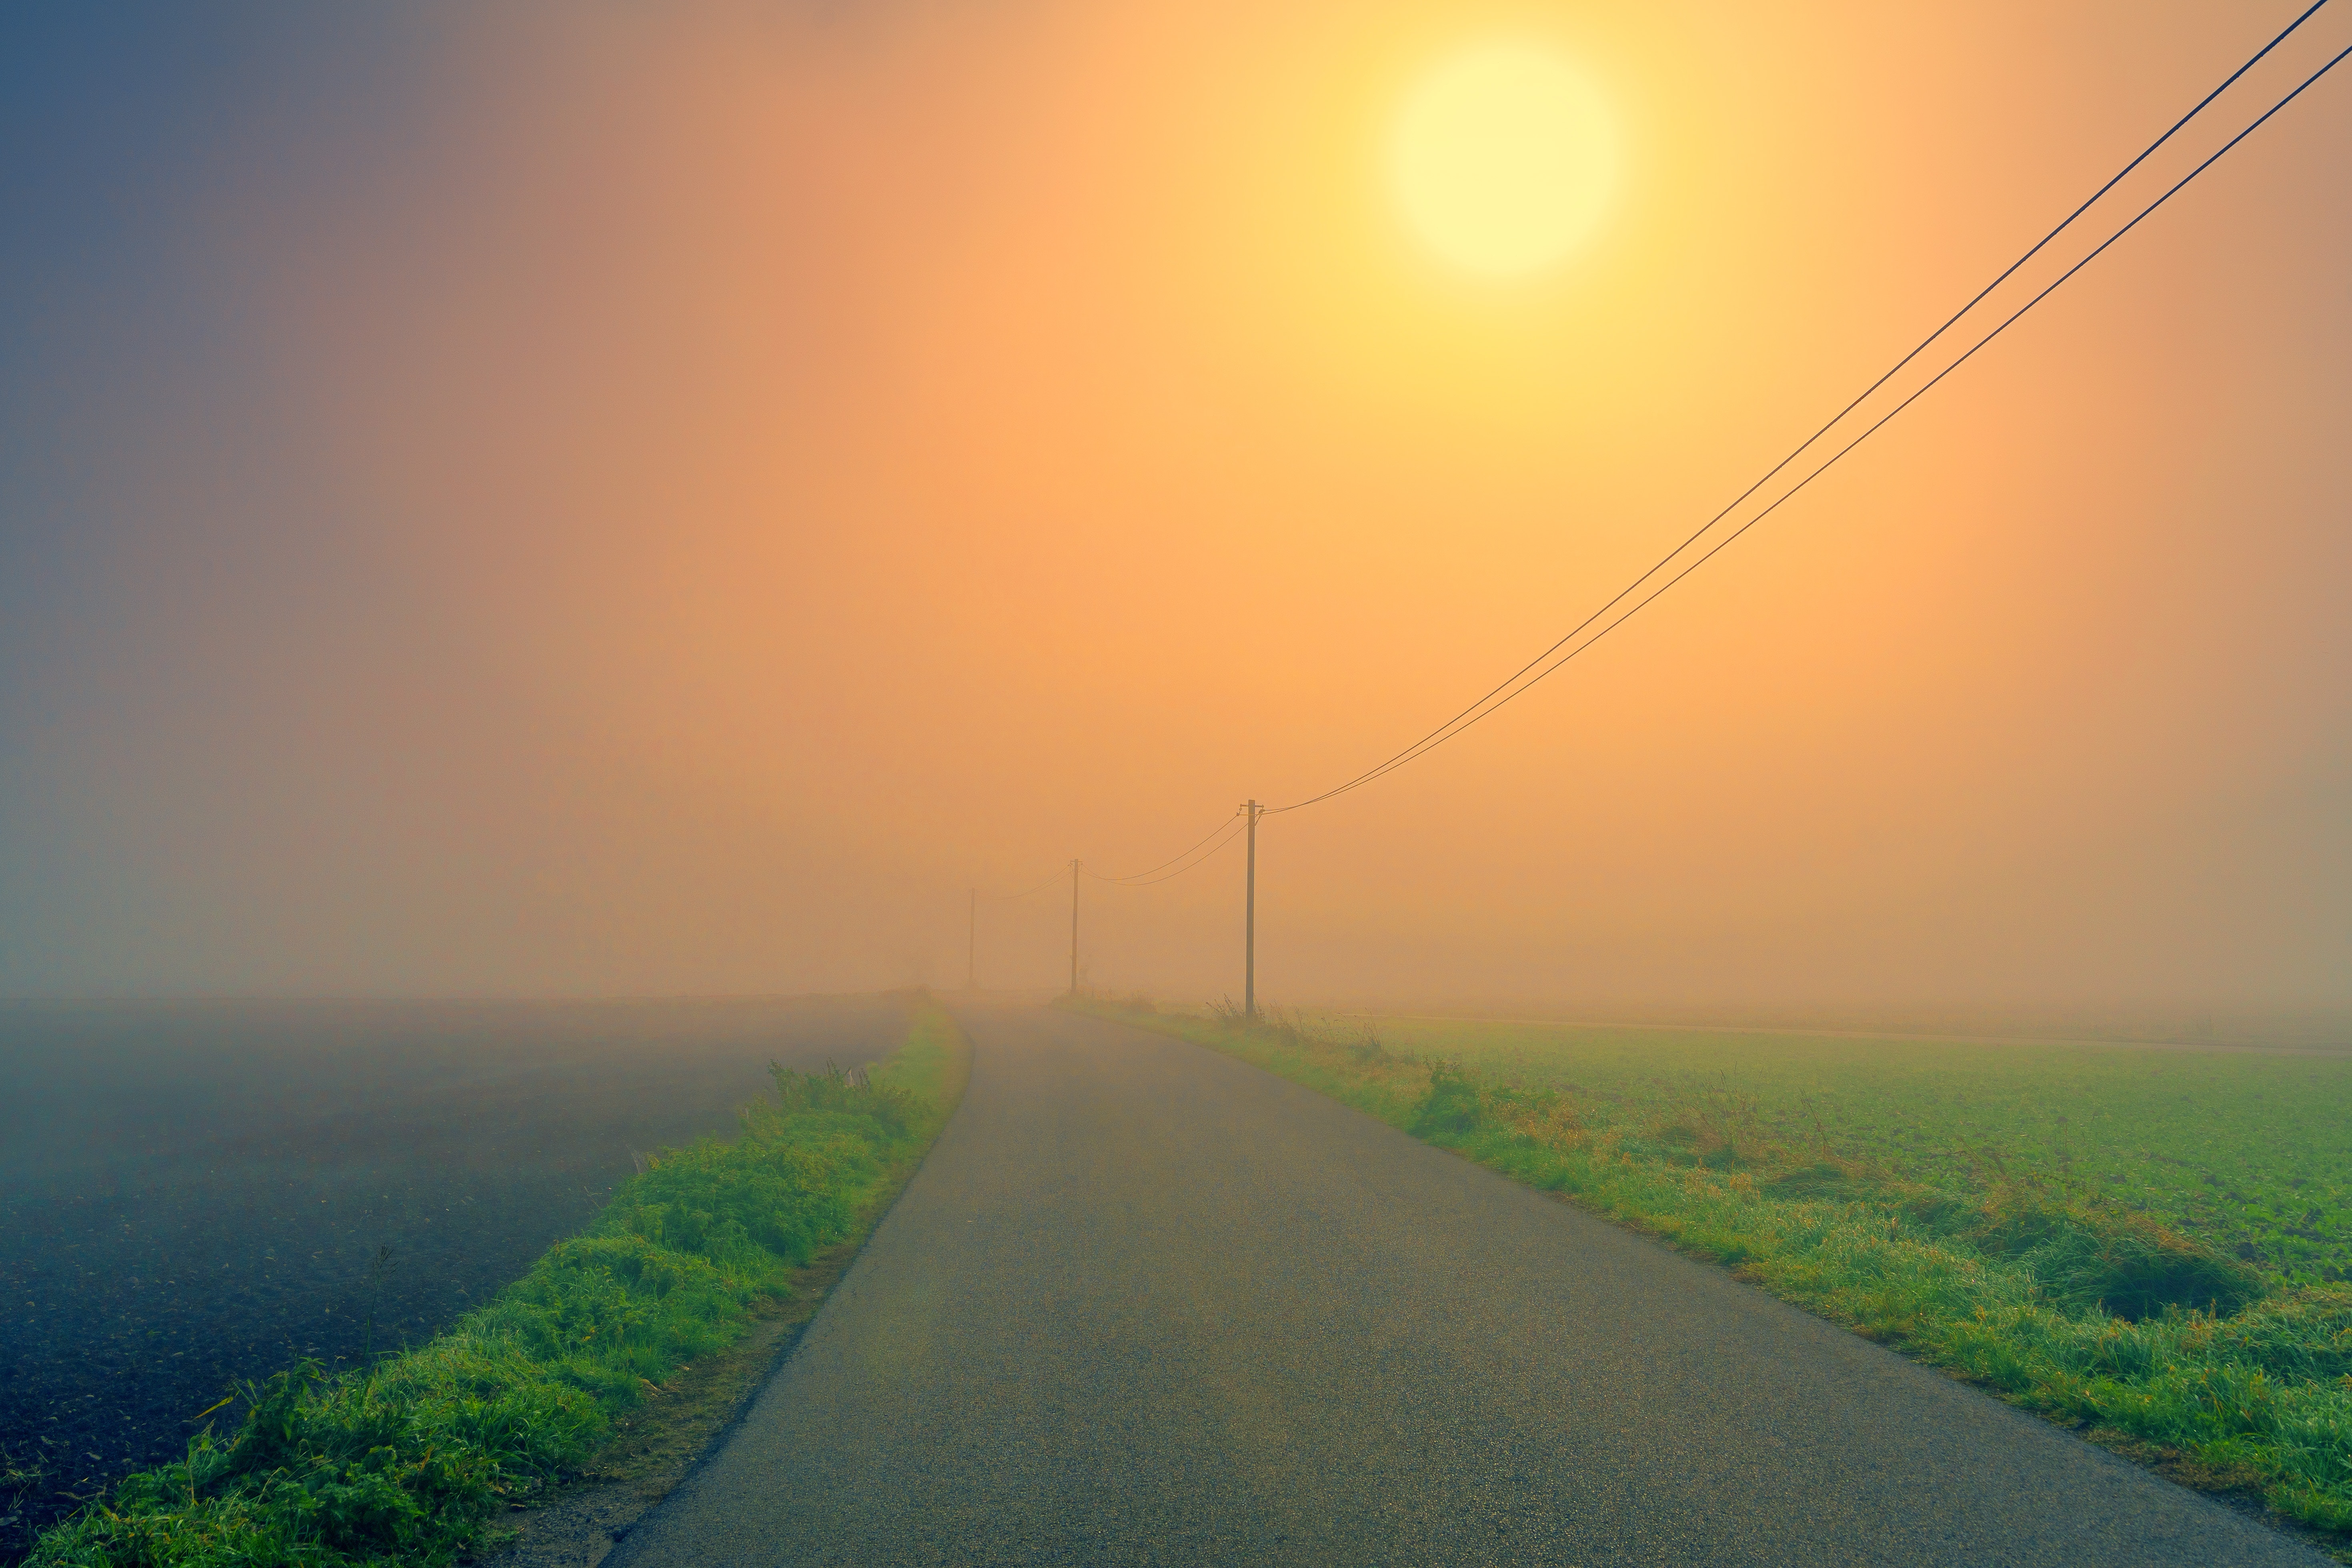
road, sky, morning, atmosphere, sunrise, dawn, horizon, mist, fog, light, sunlight, evening, calm, tree, afterglow, grass, sun, haze, field, landscape, ecoregion, grassland, computer wallpaper, highway, plain, sunset